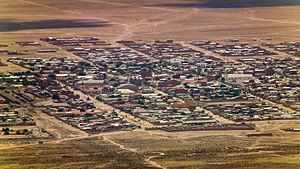
Uyuní est une ville du département de Potosí, en Bolivie, et le chef-lieu de la province d'Antonio Quijarro. Elle est située à 150 km au sud-ouest de Potosí. Sa population s'élevait à 10 585 habitants en 2001.